Nuclear thermal rocket

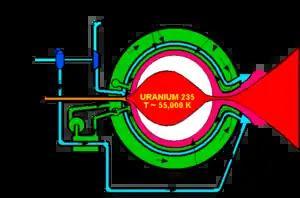
Nuclear gas core open cycle rocket engine diagram

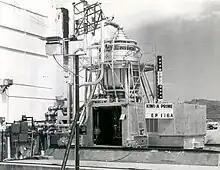
The KIWI A prime nuclear thermal rocket engine

The final fission classification is the gas-core engine. This is a modification to the liquid-core design which uses rapid circulation of the fluid to create a toroidal pocket of gaseous uranium fuel in the middle of the reactor, surrounded by hydrogen. In this case, the fuel does not touch the reactor wall at all, so temperatures could reach several tens of thousands of degrees, which would allow specific impulses of 3000 to 5000 seconds (30 to 50 kN·s/kg). In this basic design, the "open cycle", the losses of nuclear fuel would be difficult to control, which has led to studies of the "closed cycle" or nuclear lightbulb engine, where the gaseous nuclear fuel is contained in a super-high-temperature quartz container, over which the hydrogen flows. The closed-cycle engine has much more in common with the solid-core design, but this time is limited by the critical temperature of quartz instead of the fuel and cladding. Although less efficient than the open-cycle design, the closed-cycle design is expected to deliver a specific impulse of about 1500 to 2000 seconds (15 to 20 kN·s/kg).